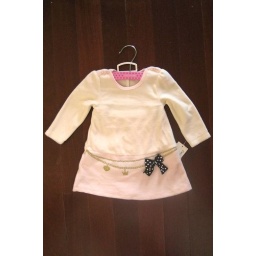
pretty velour dress by Greendog, includes diaper cover, ivory top and pink bottom with bow, tag price $28.99